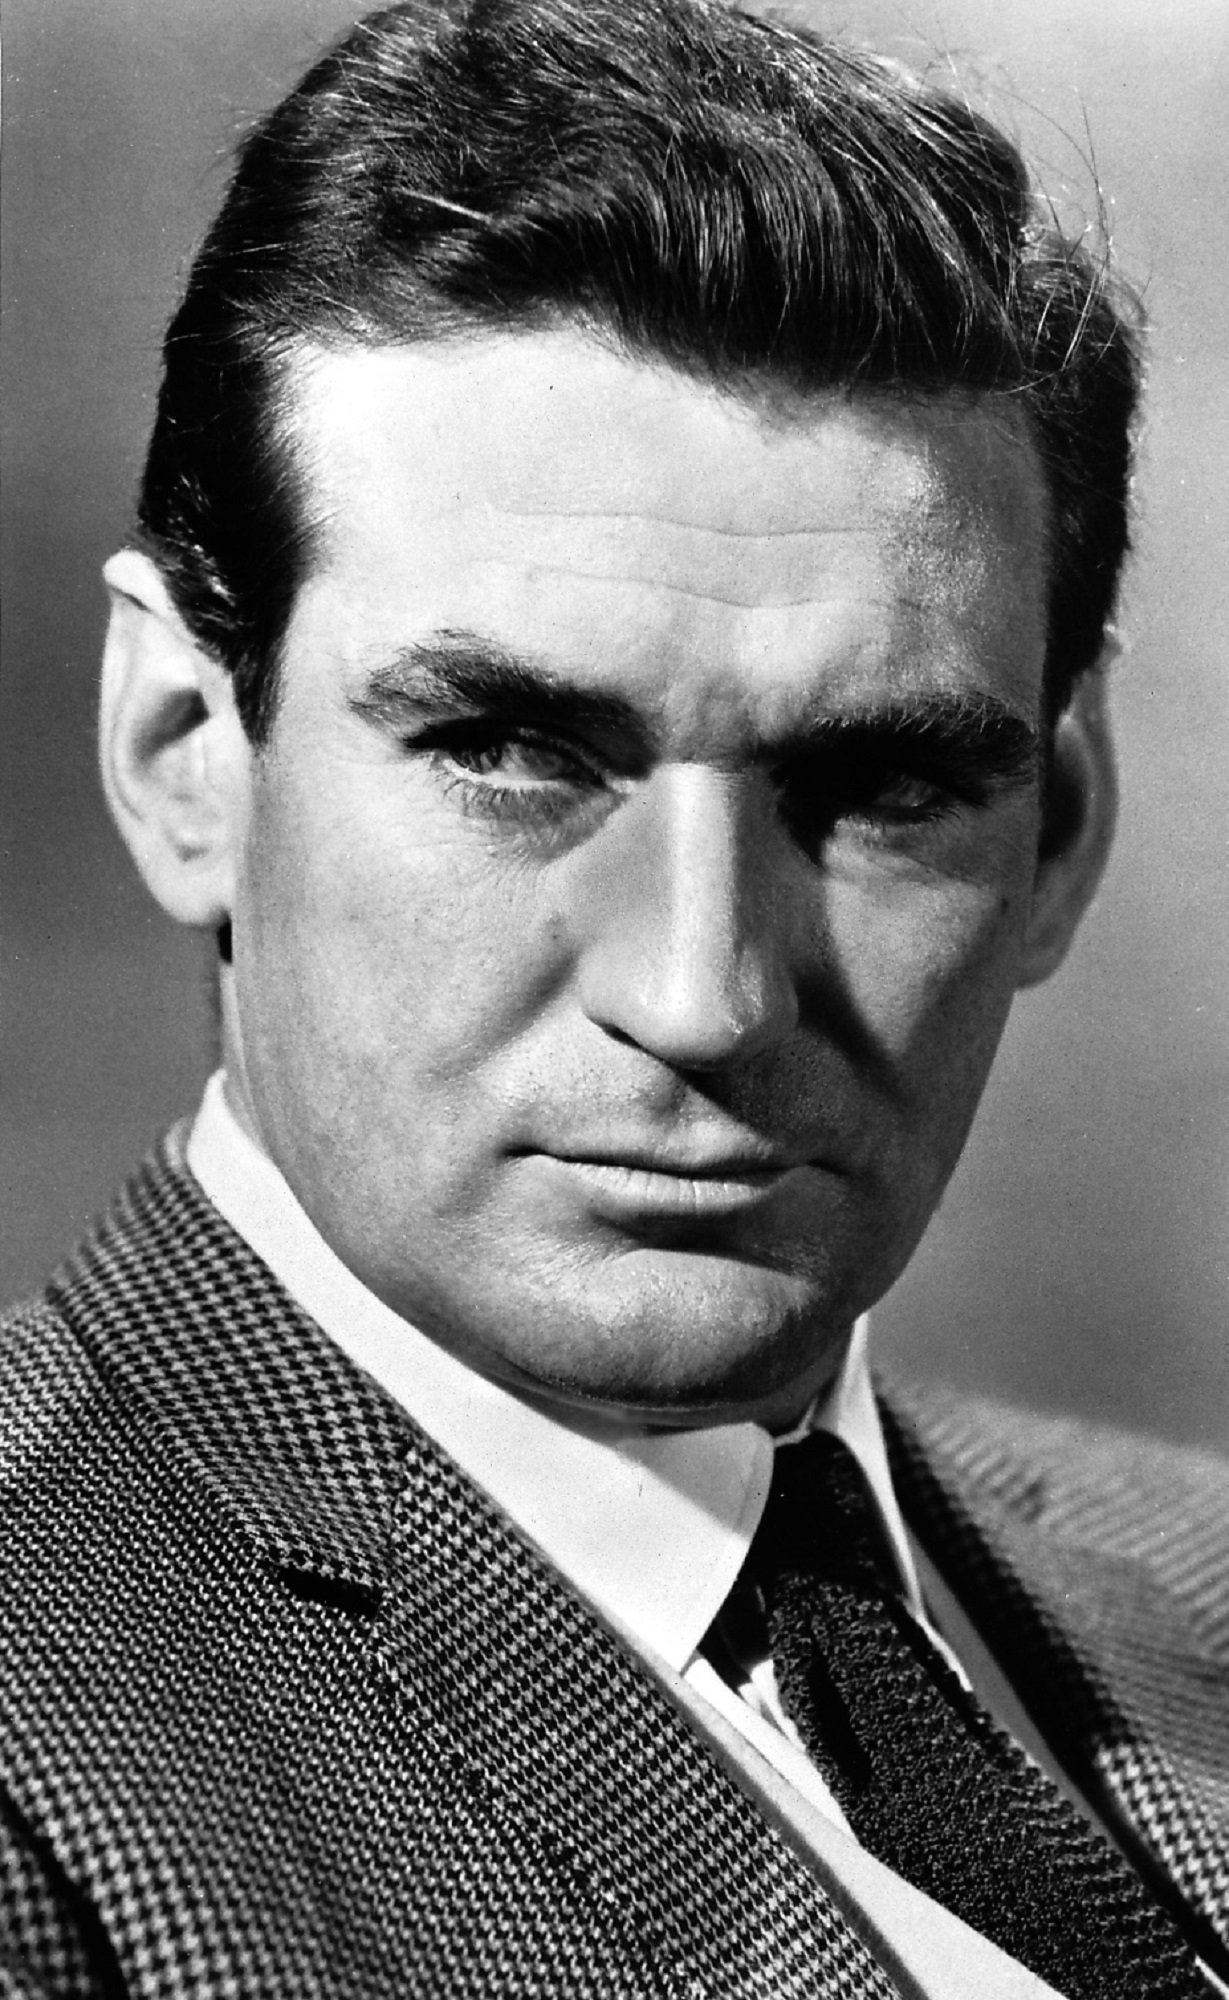
man, person, black and white, hair, vintage, male, hollywood, portrait, monochrome, hairstyle, gentleman, glasses, cinema, classic, celebrity, actor, movies, monochrome photography, facial hair, motion pictures, rod taylor